Frank Jenner

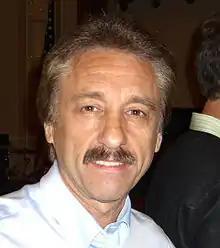
Ray Comfort "(pictured)" wrote an account of Jenner's evangelism in which Jenner is called "Mr. Genor", and Ché Ahn repeated this account in the 2006 book "Spirit-led Evangelism".

In 2000, Raymond Wilson published a book called "Jenner of George Street: Sydney's Soul-Winning Sailor" in an attempt to tell the story of Jenner's life accurately. Jenner's family had been finding it painful to have alternate accounts of Jenner's life circulating around the world, so they gave Wilson all the information he desired. Wilson wrote that Jenner was "eccentric... the very antithesis of the 'wise', 'mighty', and 'noble'," but that his life was therefore a good demonstration of 2 Corinthians 12:9, which states that God's "power is made perfect in weakness." Wilson wrote that Jenner's question of "heaven or hell" was very similar to that of Arthur Stace, another Australian street evangelist who wrote the word "Eternity" on the sidewalks so people would consider where they would be in eternity. Wilson called Jenner a battler and did not recommend that his readers emulate Jenner's evangelistic activities "unless Divinely fitted in a similar way." Wilson wrote that he "travelled and corresponded widely to ascertain the facts of the story" and that he personally verified the accuracy of the information by retrieving first-hand accounts from all the major figures in Jenner's life. The people Wilson interviewed included Nancy Dixon; Ann and Angus Carruthers, Jenner's daughter and son-in-law; Murray Wilkes; Ian Boyden; Tas McCarthy; Peter Culver; Noel Stanton; and Mary Stares.